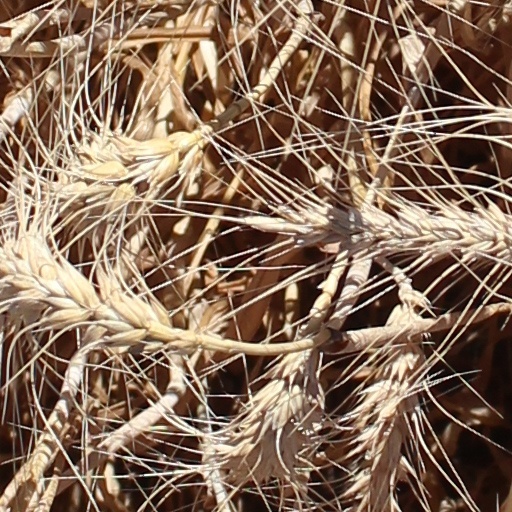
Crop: wheat